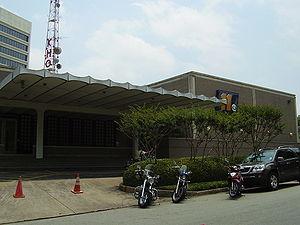
KHOU-TV est une station de télévision américaine située à Houston, dans l'état du Texas appartenant à Tegna Inc. et affiliée au réseau CBS. Ses studios sont situés sur la rue Allen Parkway dans le quartier Neartown, et son émetteur de 25 kW est située dans le Comté de Fort Bend, près de Missouri City.